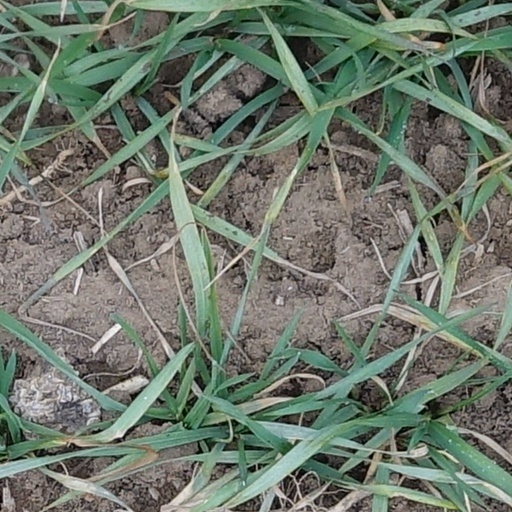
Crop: wheat